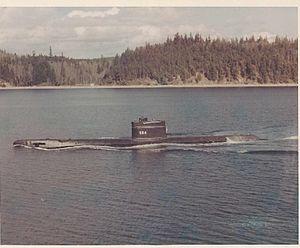
Cette liste des sous-marins de l'United States Navy comprend l'ensemble des sous-marins utilisés par l'United States Navy depuis la mise en service du USS Holland le 12 octobre 1900, soit 671 unités lors de la mise en service du dernier exemplaire de la classe Virginia, l'USS John Warner mi-2015.